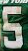
Number: 5